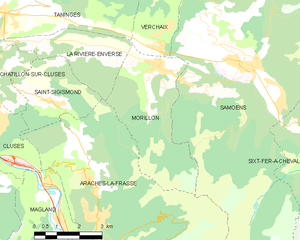
Carte des communes françaises Morillon